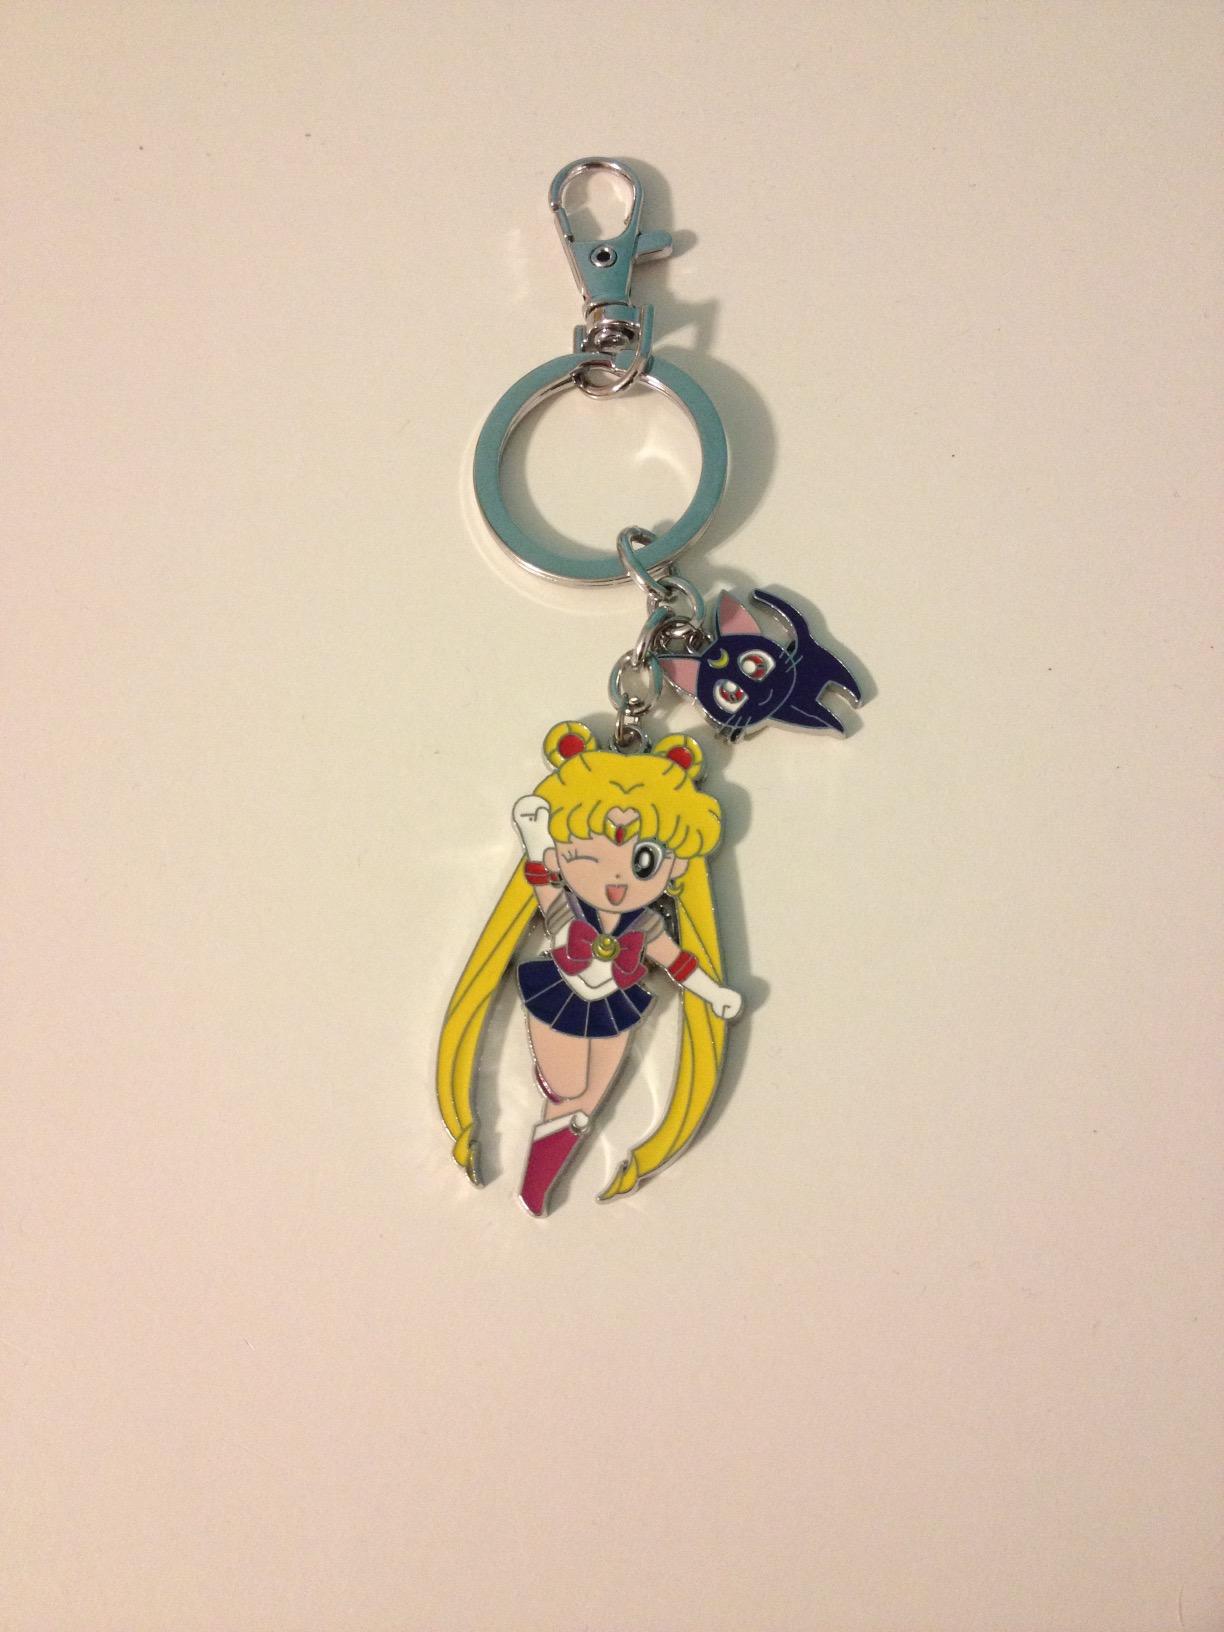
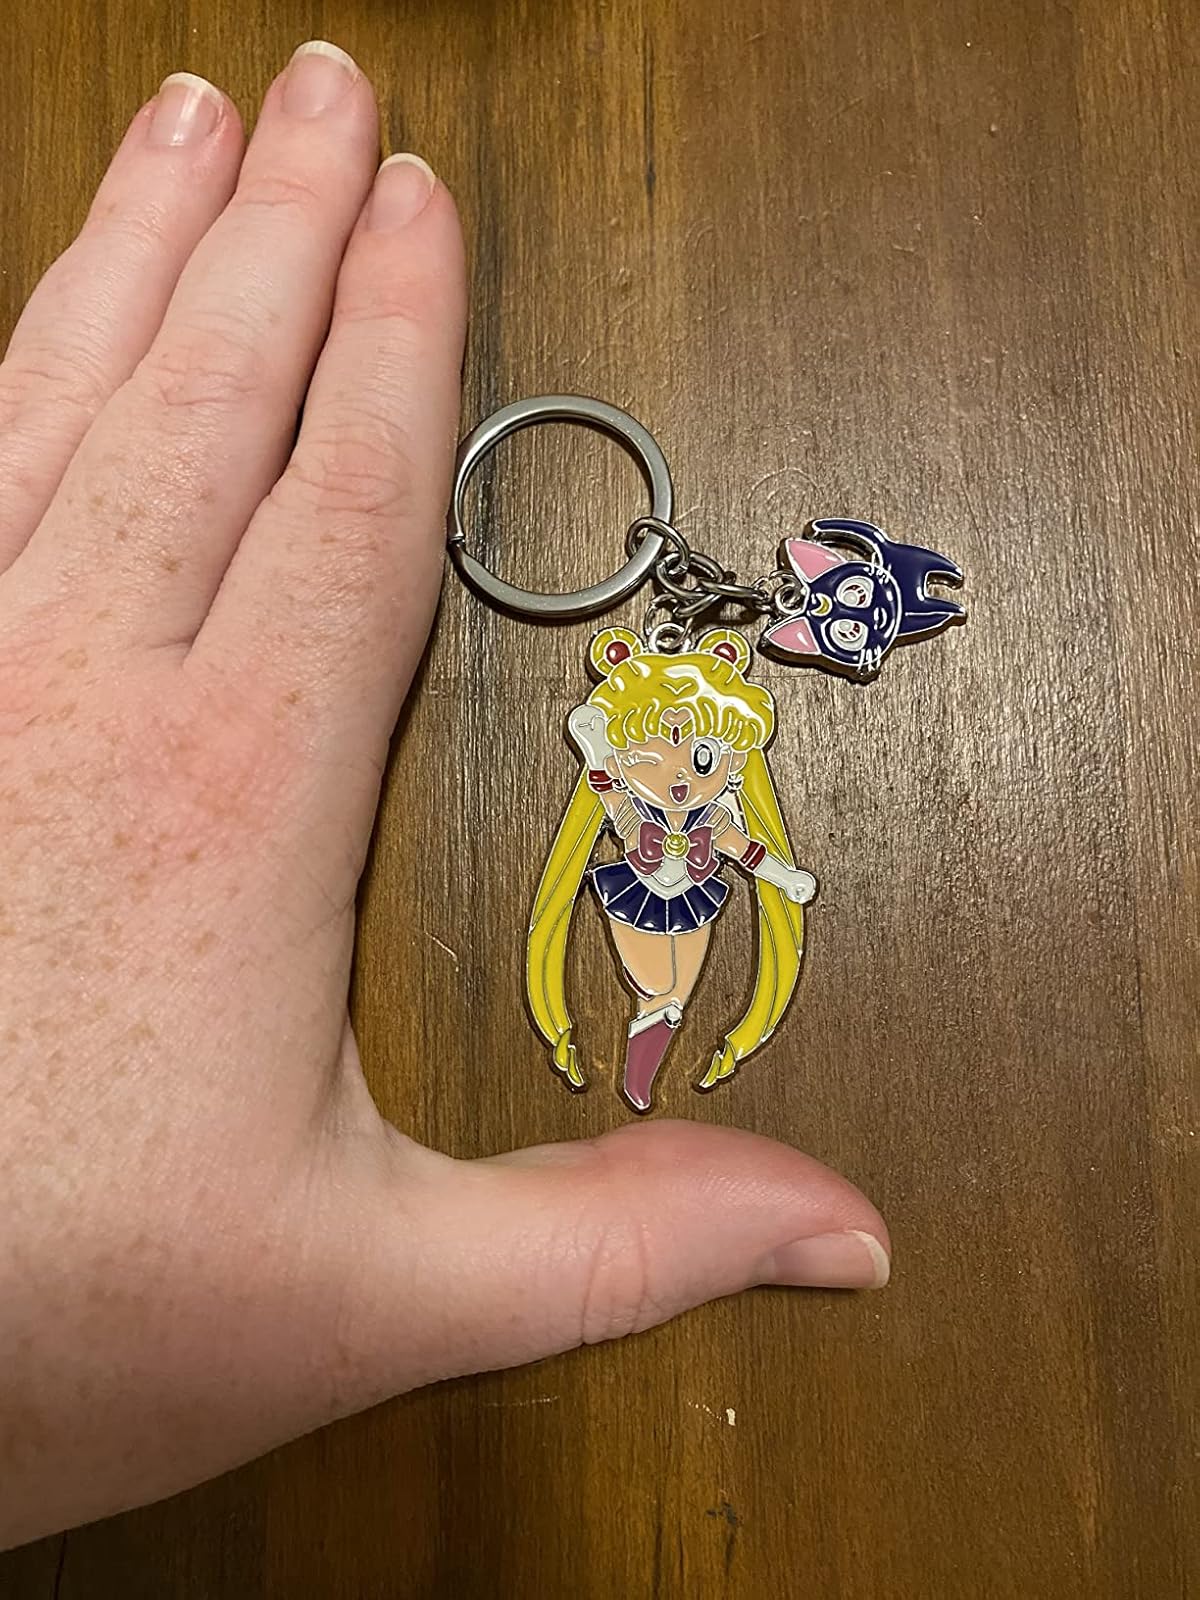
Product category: accessories_keychain
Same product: yes